Citizen Kane

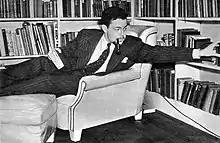
Orson Welles at his Hollywood home in 1939, during the long months it took to launch his first film project

Hollywood had shown interest in Welles as early as 1936. He turned down three scripts sent to him by Warner Bros. In 1937, he declined offers from David O. Selznick, who asked him to head his film company's story department, and William Wyler, who wanted him for a supporting role in "Wuthering Heights". "Although the possibility of making huge amounts of money in Hollywood greatly attracted him," wrote biographer Frank Brady, "he was still totally, hopelessly, insanely in love with the theater, and it is there that he had every intention of remaining to make his mark."